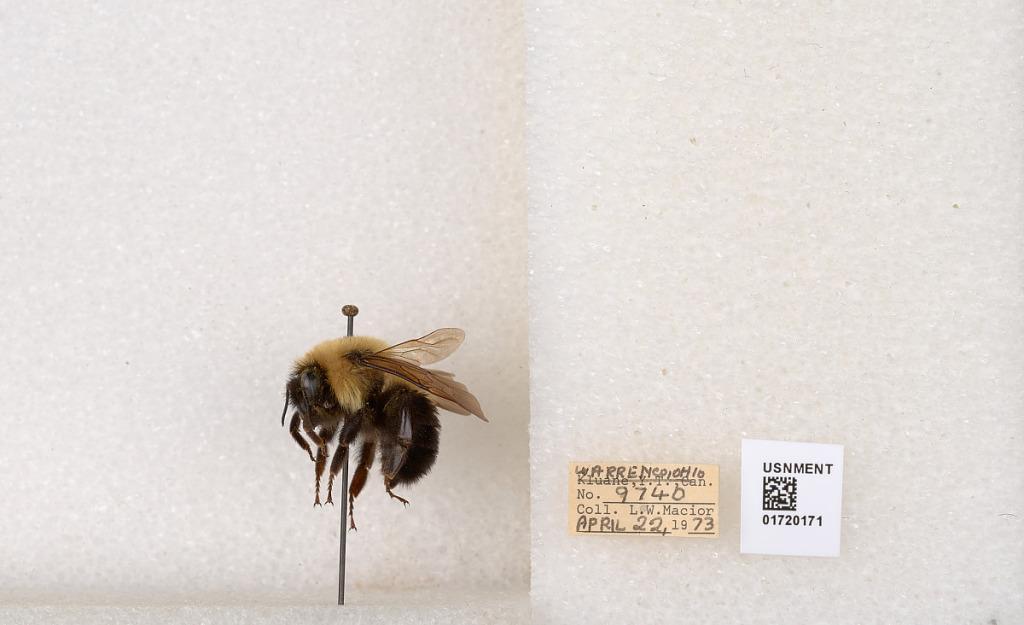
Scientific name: Bombus bimaculatus Cresson
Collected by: L. Macior
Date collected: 1973-4-22
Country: United States
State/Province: Ohio
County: Warren
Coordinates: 39.4276, -84.1668